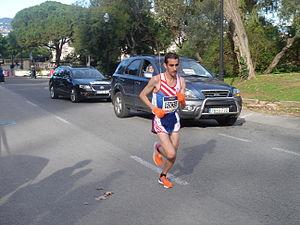
José Ríos Ortega est un athlète espagnol, spécialiste des courses de fond.